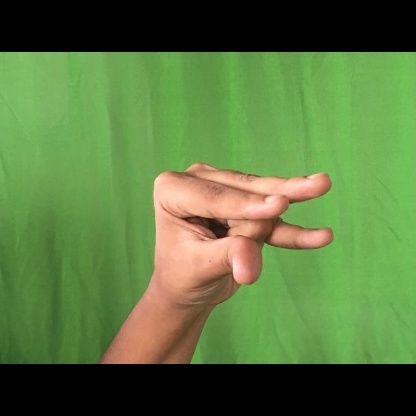
Mudra: Kangulam